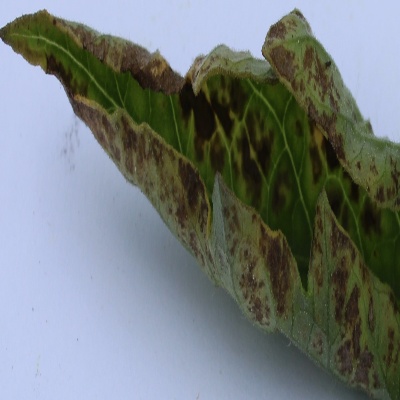
Crop: Tomato
Condition: leaf curl